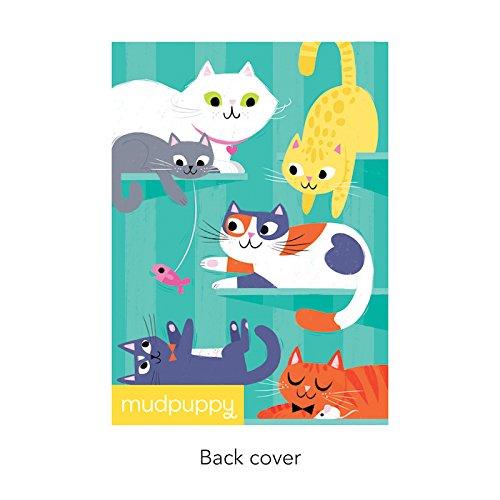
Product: Mudpuppy Cats Locked Diary
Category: Toys & Games | Learning & Education | Reading & Writing | Handwriting Aids
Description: Color-coordinated padlock with 2 keys included.
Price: $10.99
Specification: ProductDimensions:0x4x5.8inches|ItemWeight:7.8ounces|ShippingWeight:7.8ounces(Viewshippingratesandpolicies)|DomesticShipping:ItemcanbeshippedwithinU.S.|InternationalShipping:ThisitemcanbeshippedtoselectcountriesoutsideoftheU.S.LearnMore|ShippingAdvisory:Thisitemmustbeshippedseparatelyfromotheritemsinyourorder.Additionalshippingchargeswillnotapply.|ASIN:0735344027|Itemmodelnumber:9780735344020|Manufacturerrecommendedage:4-8years